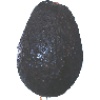
Label: avocado